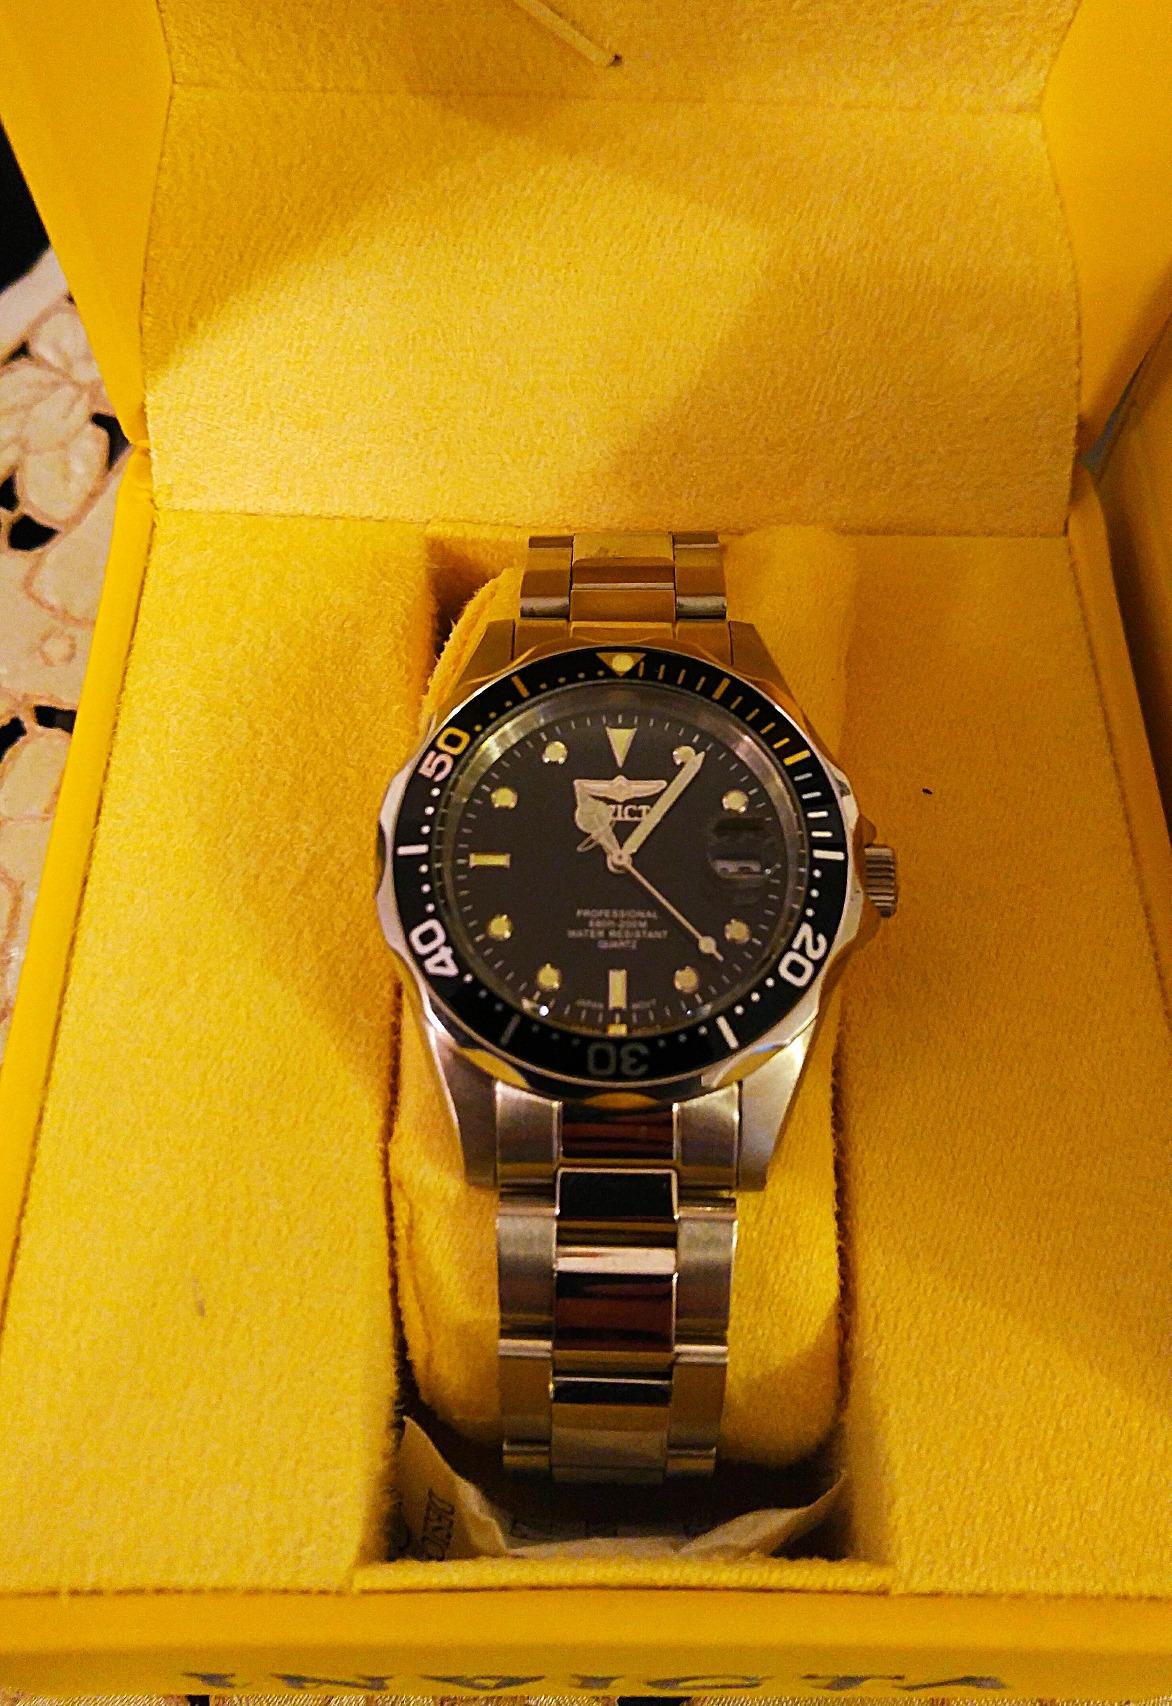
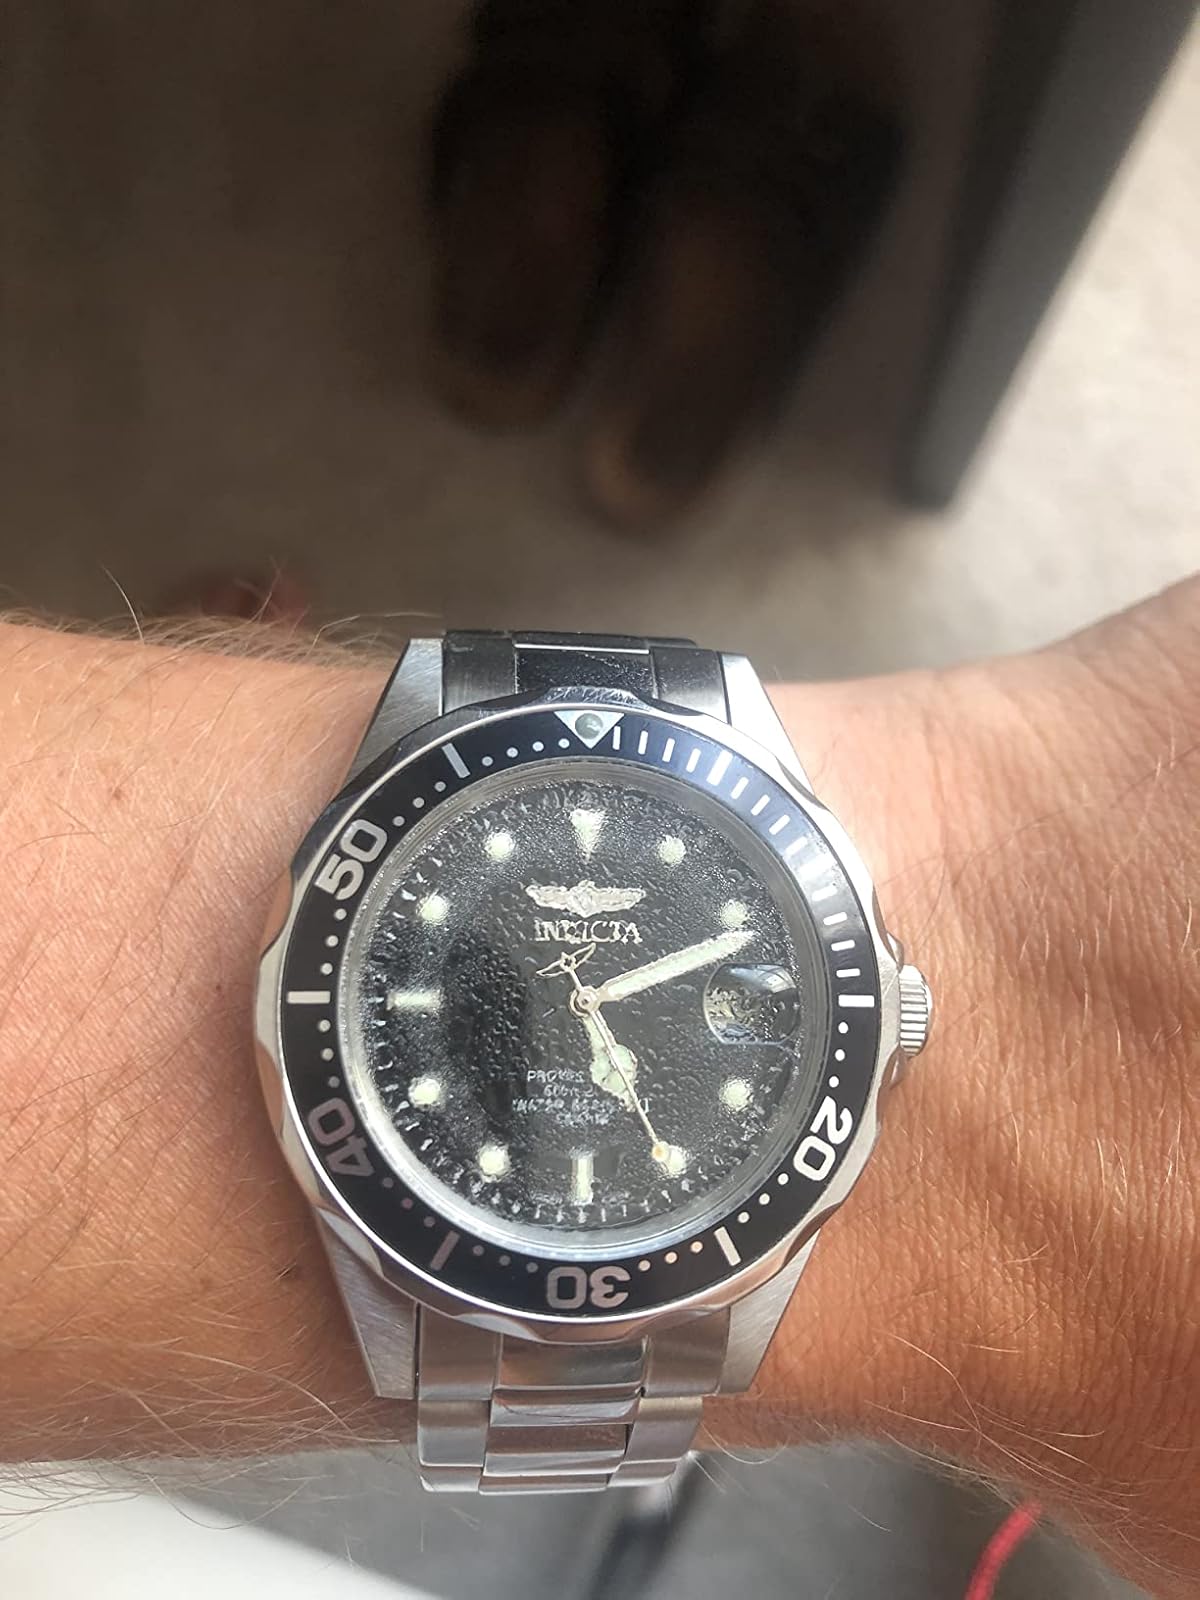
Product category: accessories_watch
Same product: yes